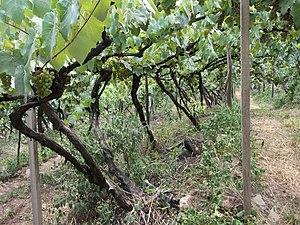
La culture de la vigne en hautain est une méthode culturale connue depuis l'Antiquité. Cette façon de faire fut particulièrement utilisée par les Grecs, les Scythes et les Romains.